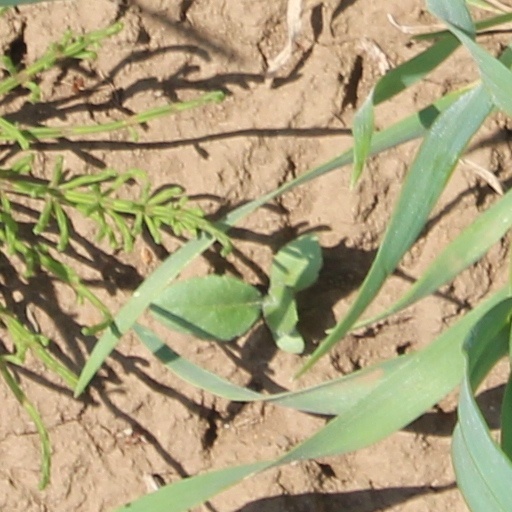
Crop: wheat